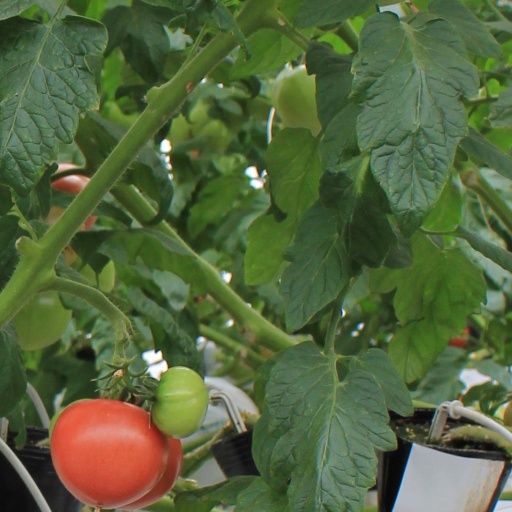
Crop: tomato